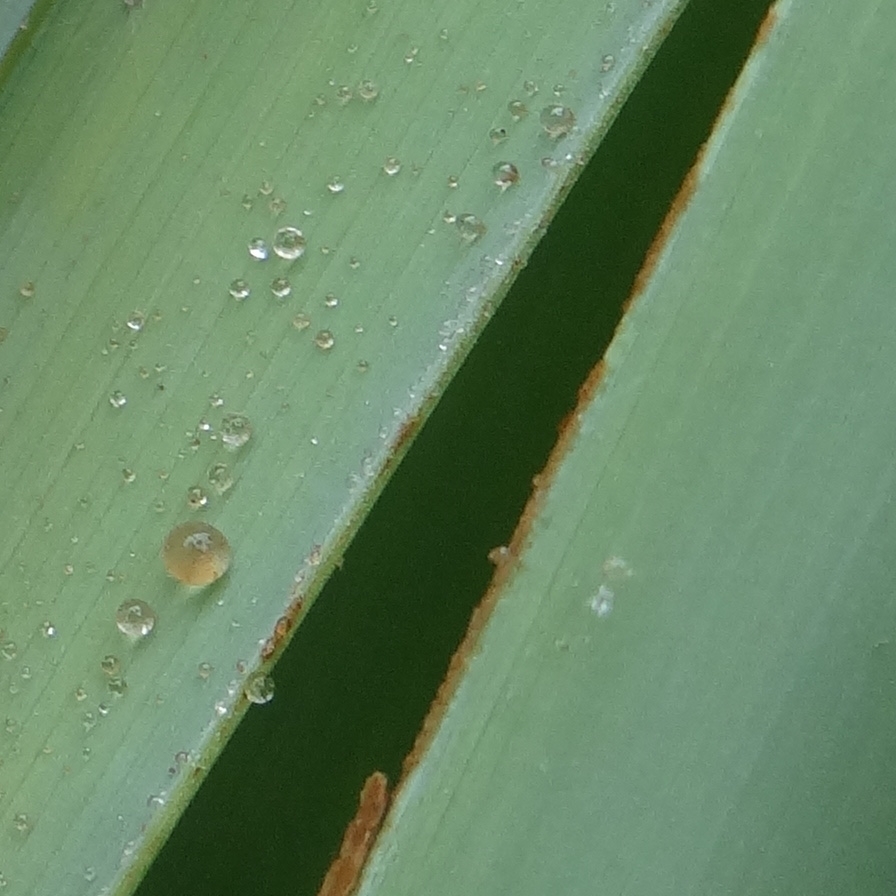
Label: Honey